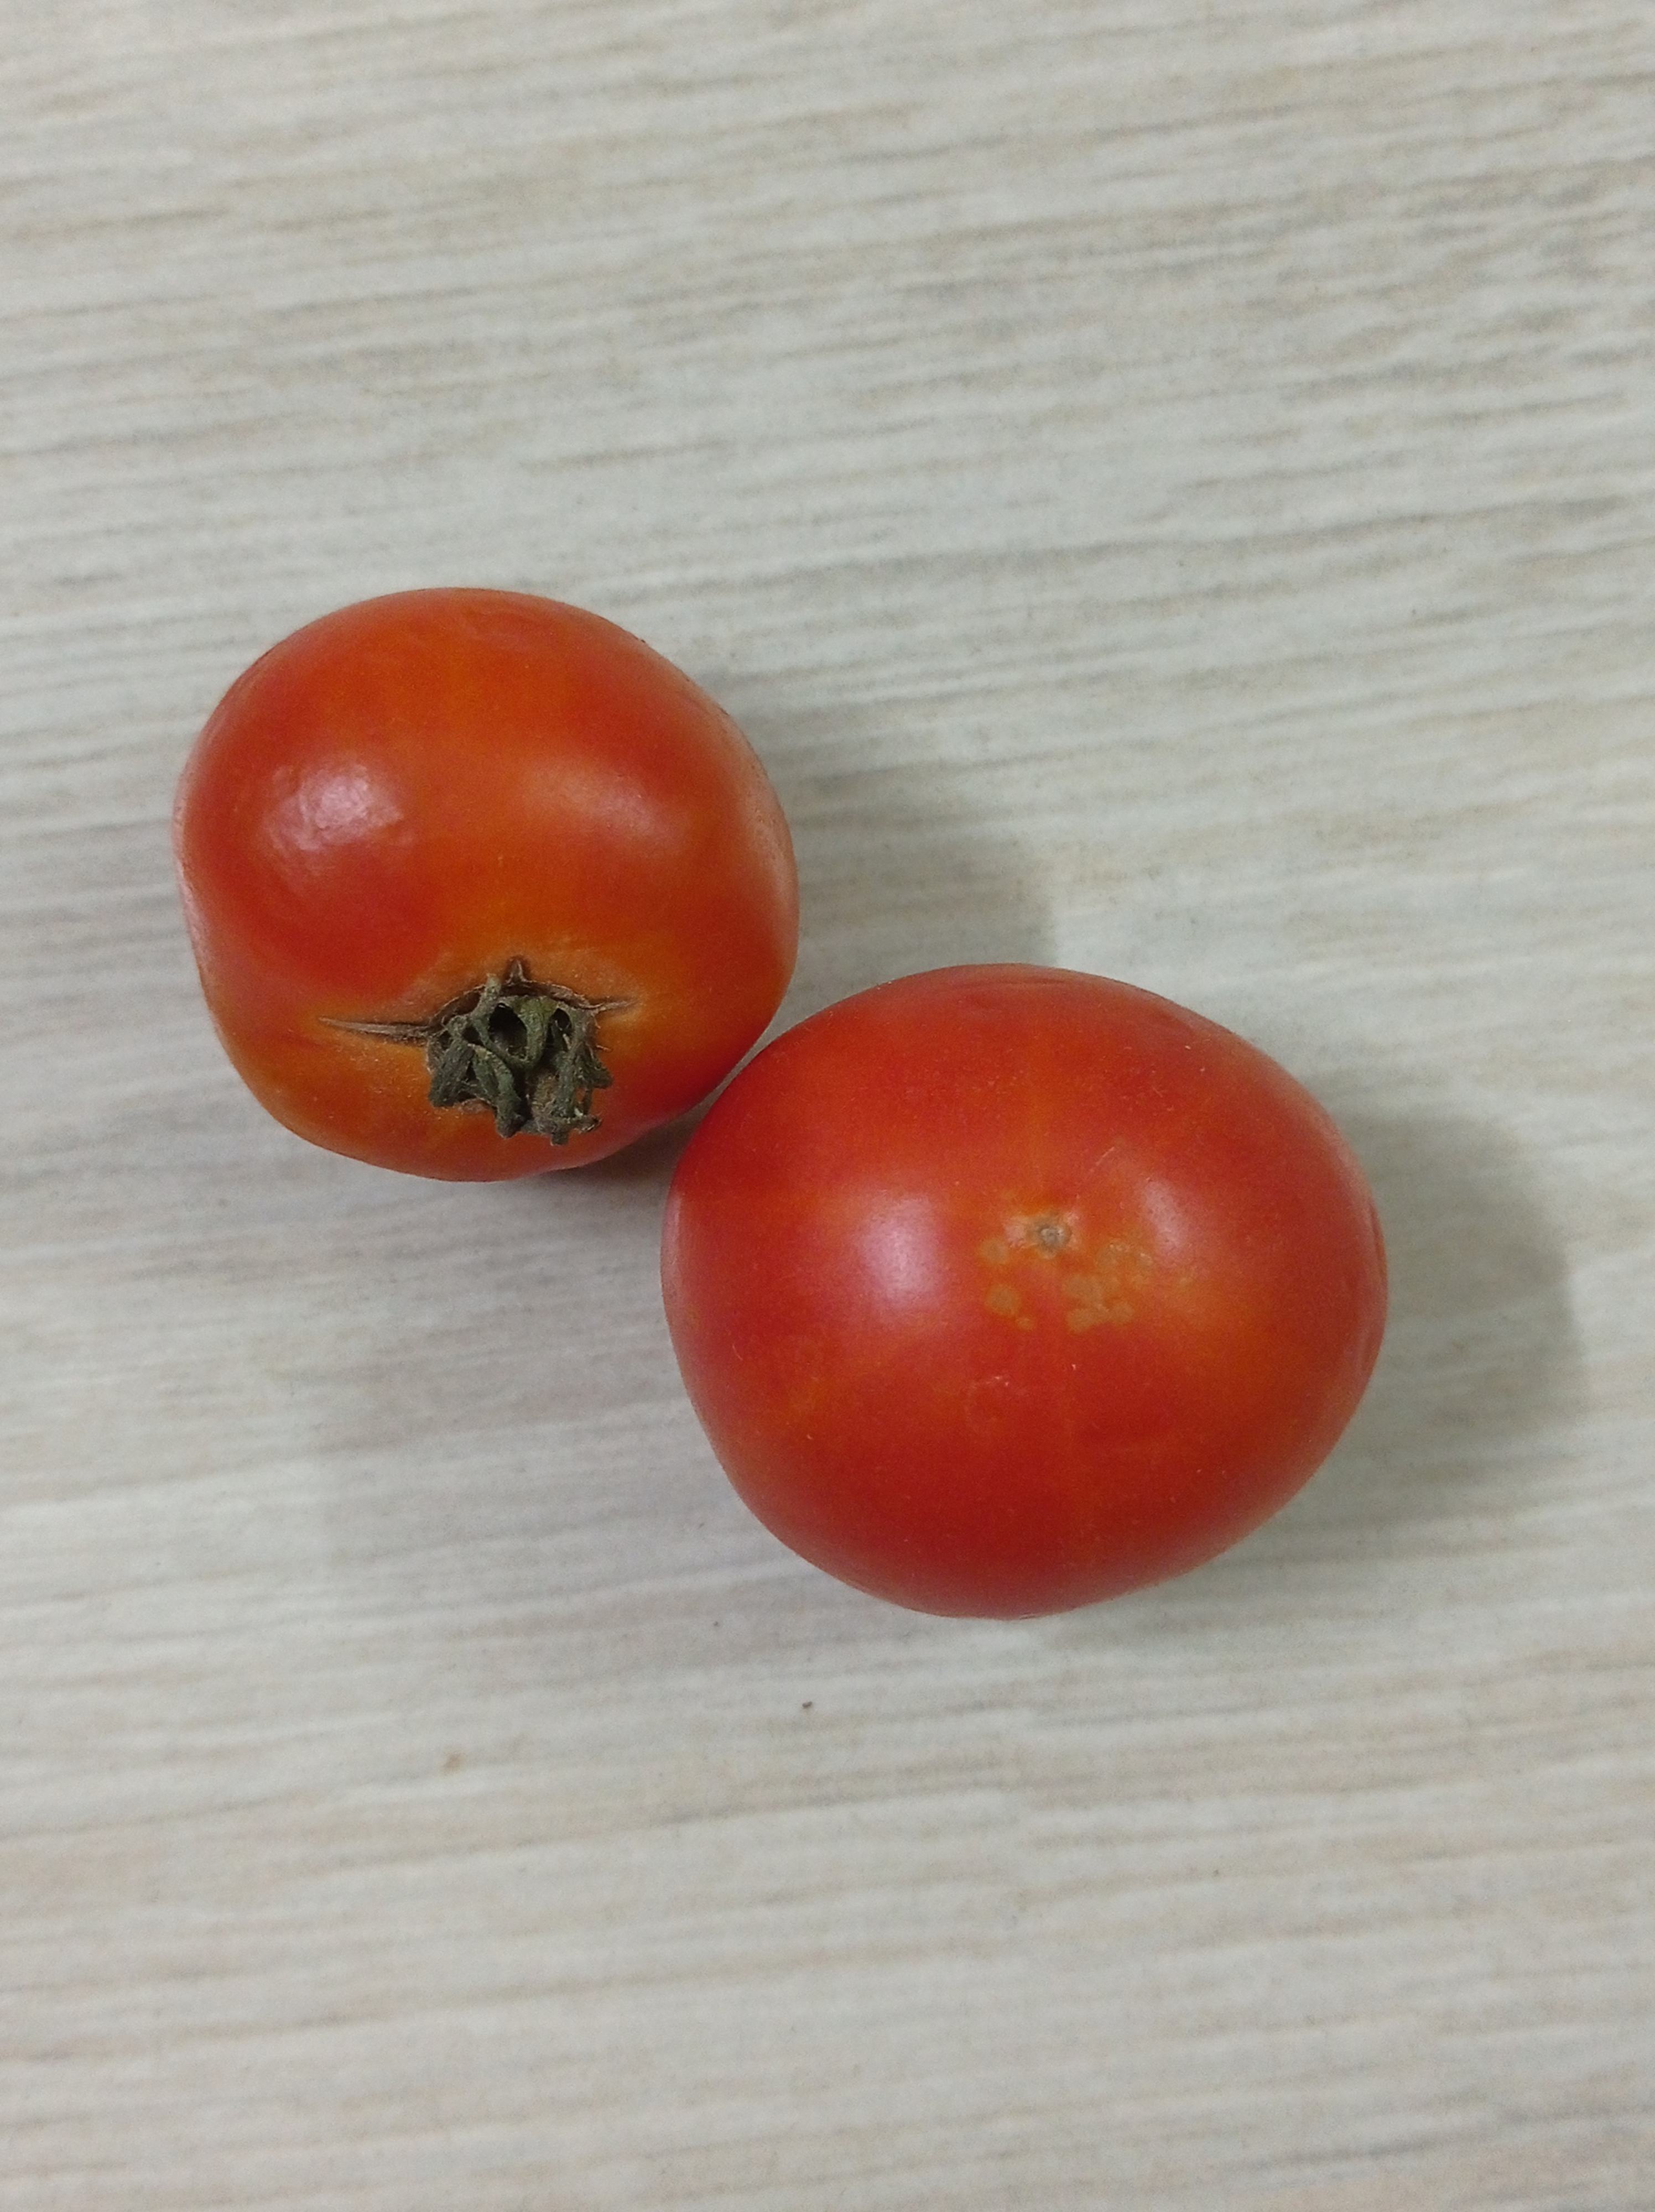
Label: Fresh